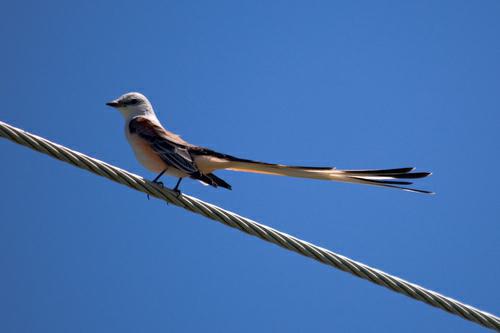
A photo of a scissor tailed flycatcher